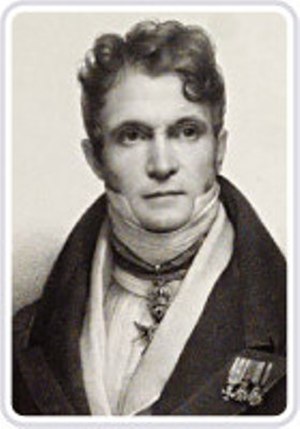
Gaspare Spontini
Gaspare Luigi Pacifico Spontini var en italiensk komponist og dirigent.